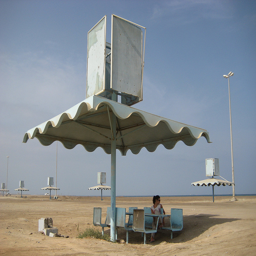
A woman sitting on a chair under a shade in the desert.
Some people sitting beneath a huge shade roof.
A woman sitting under a white umbrella
A large metal covered over a set of chairs.
A young lady is sitting alone in a shaded area.